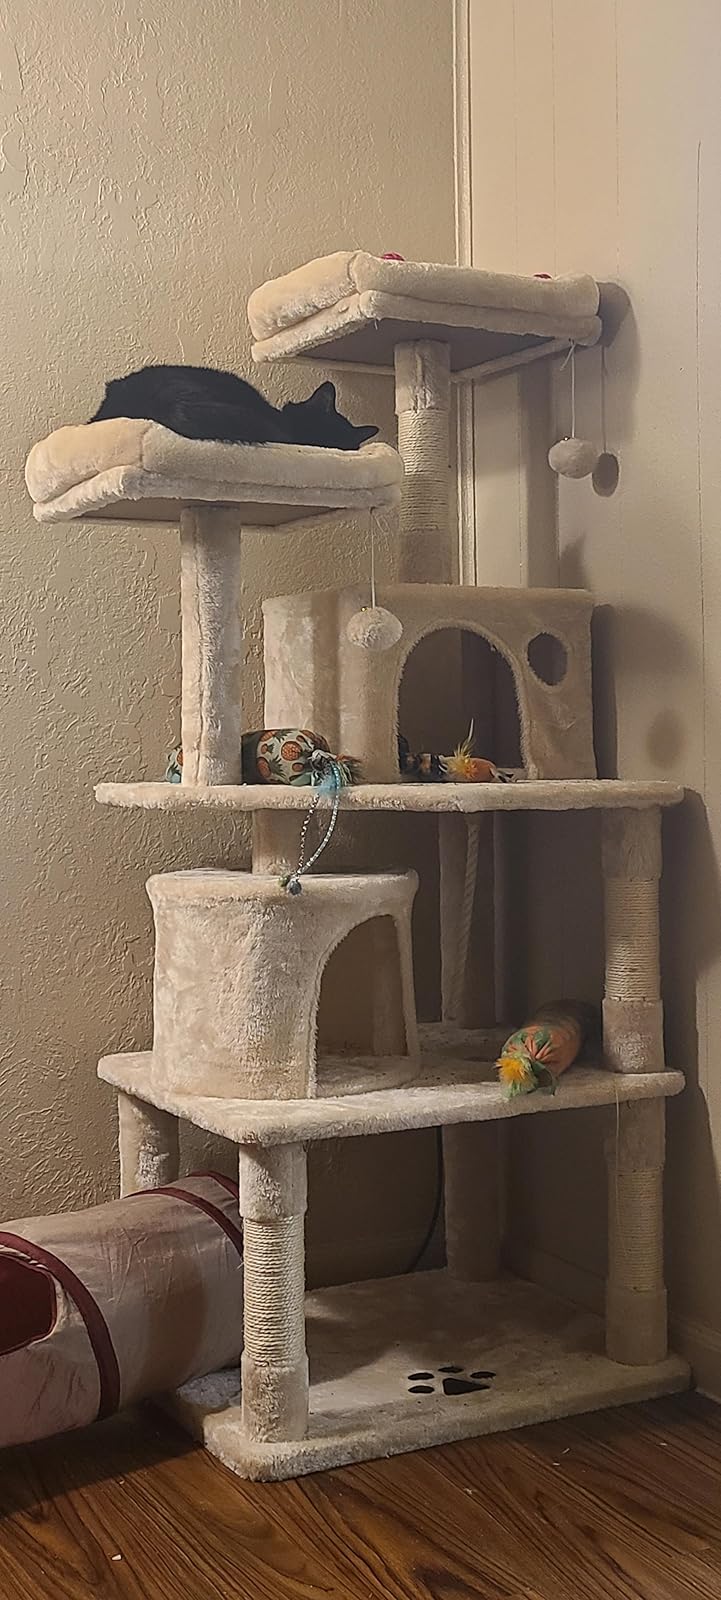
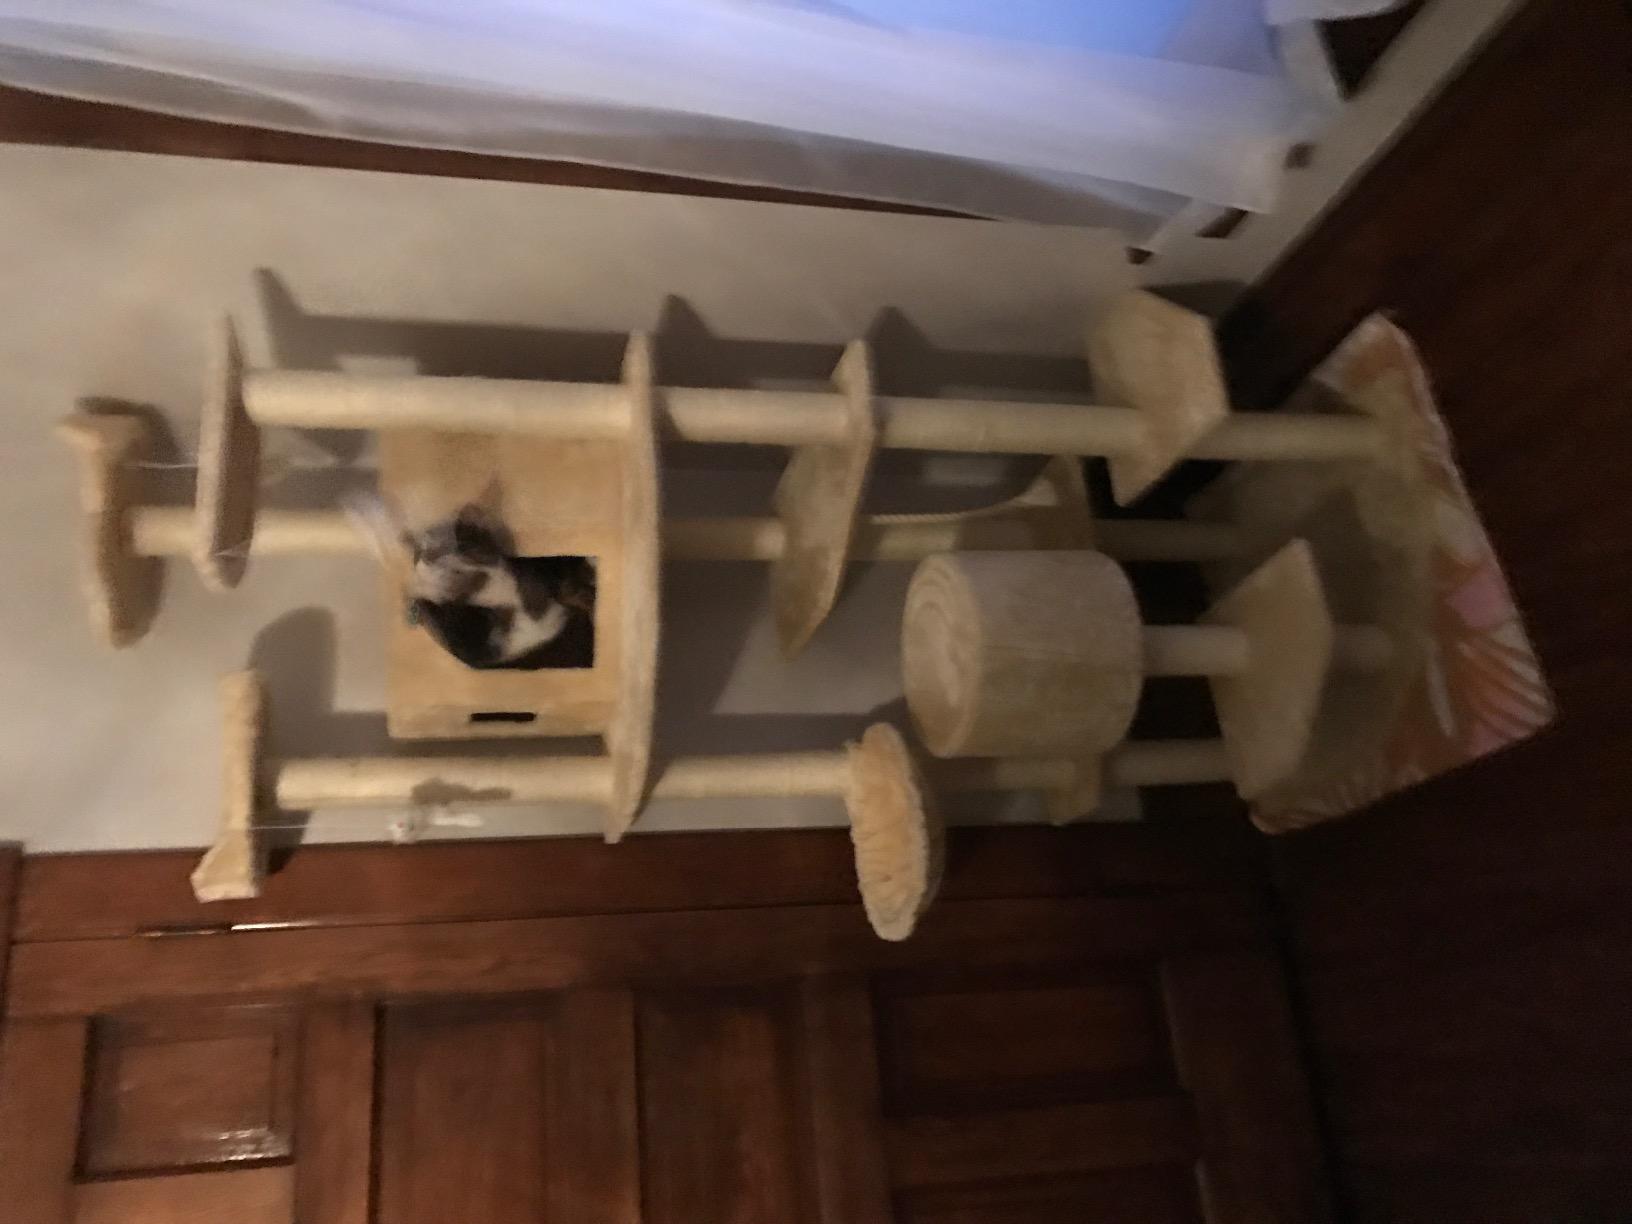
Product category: items_cat tree
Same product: no